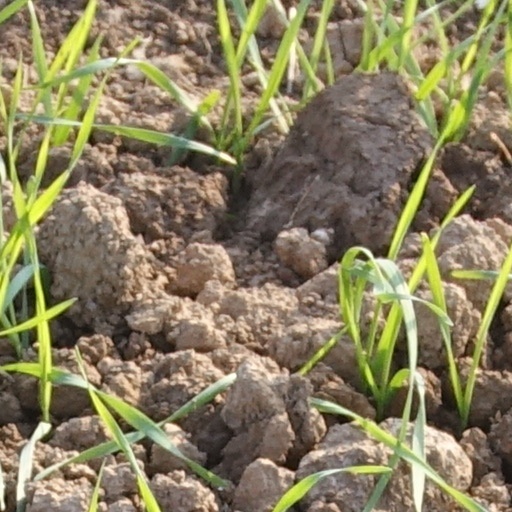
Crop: wheat